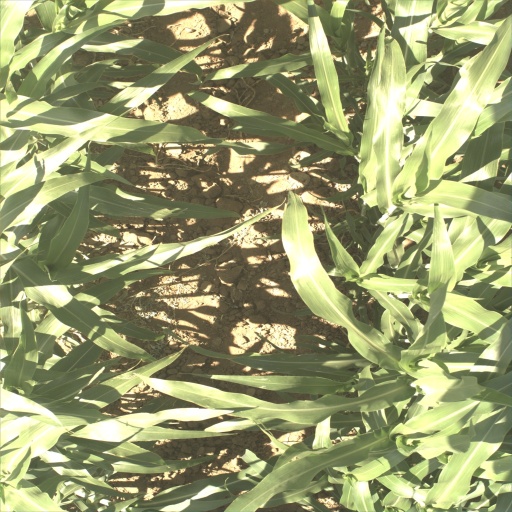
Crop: sorghum